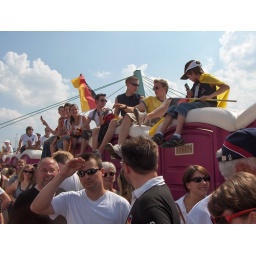
The best seats in the house